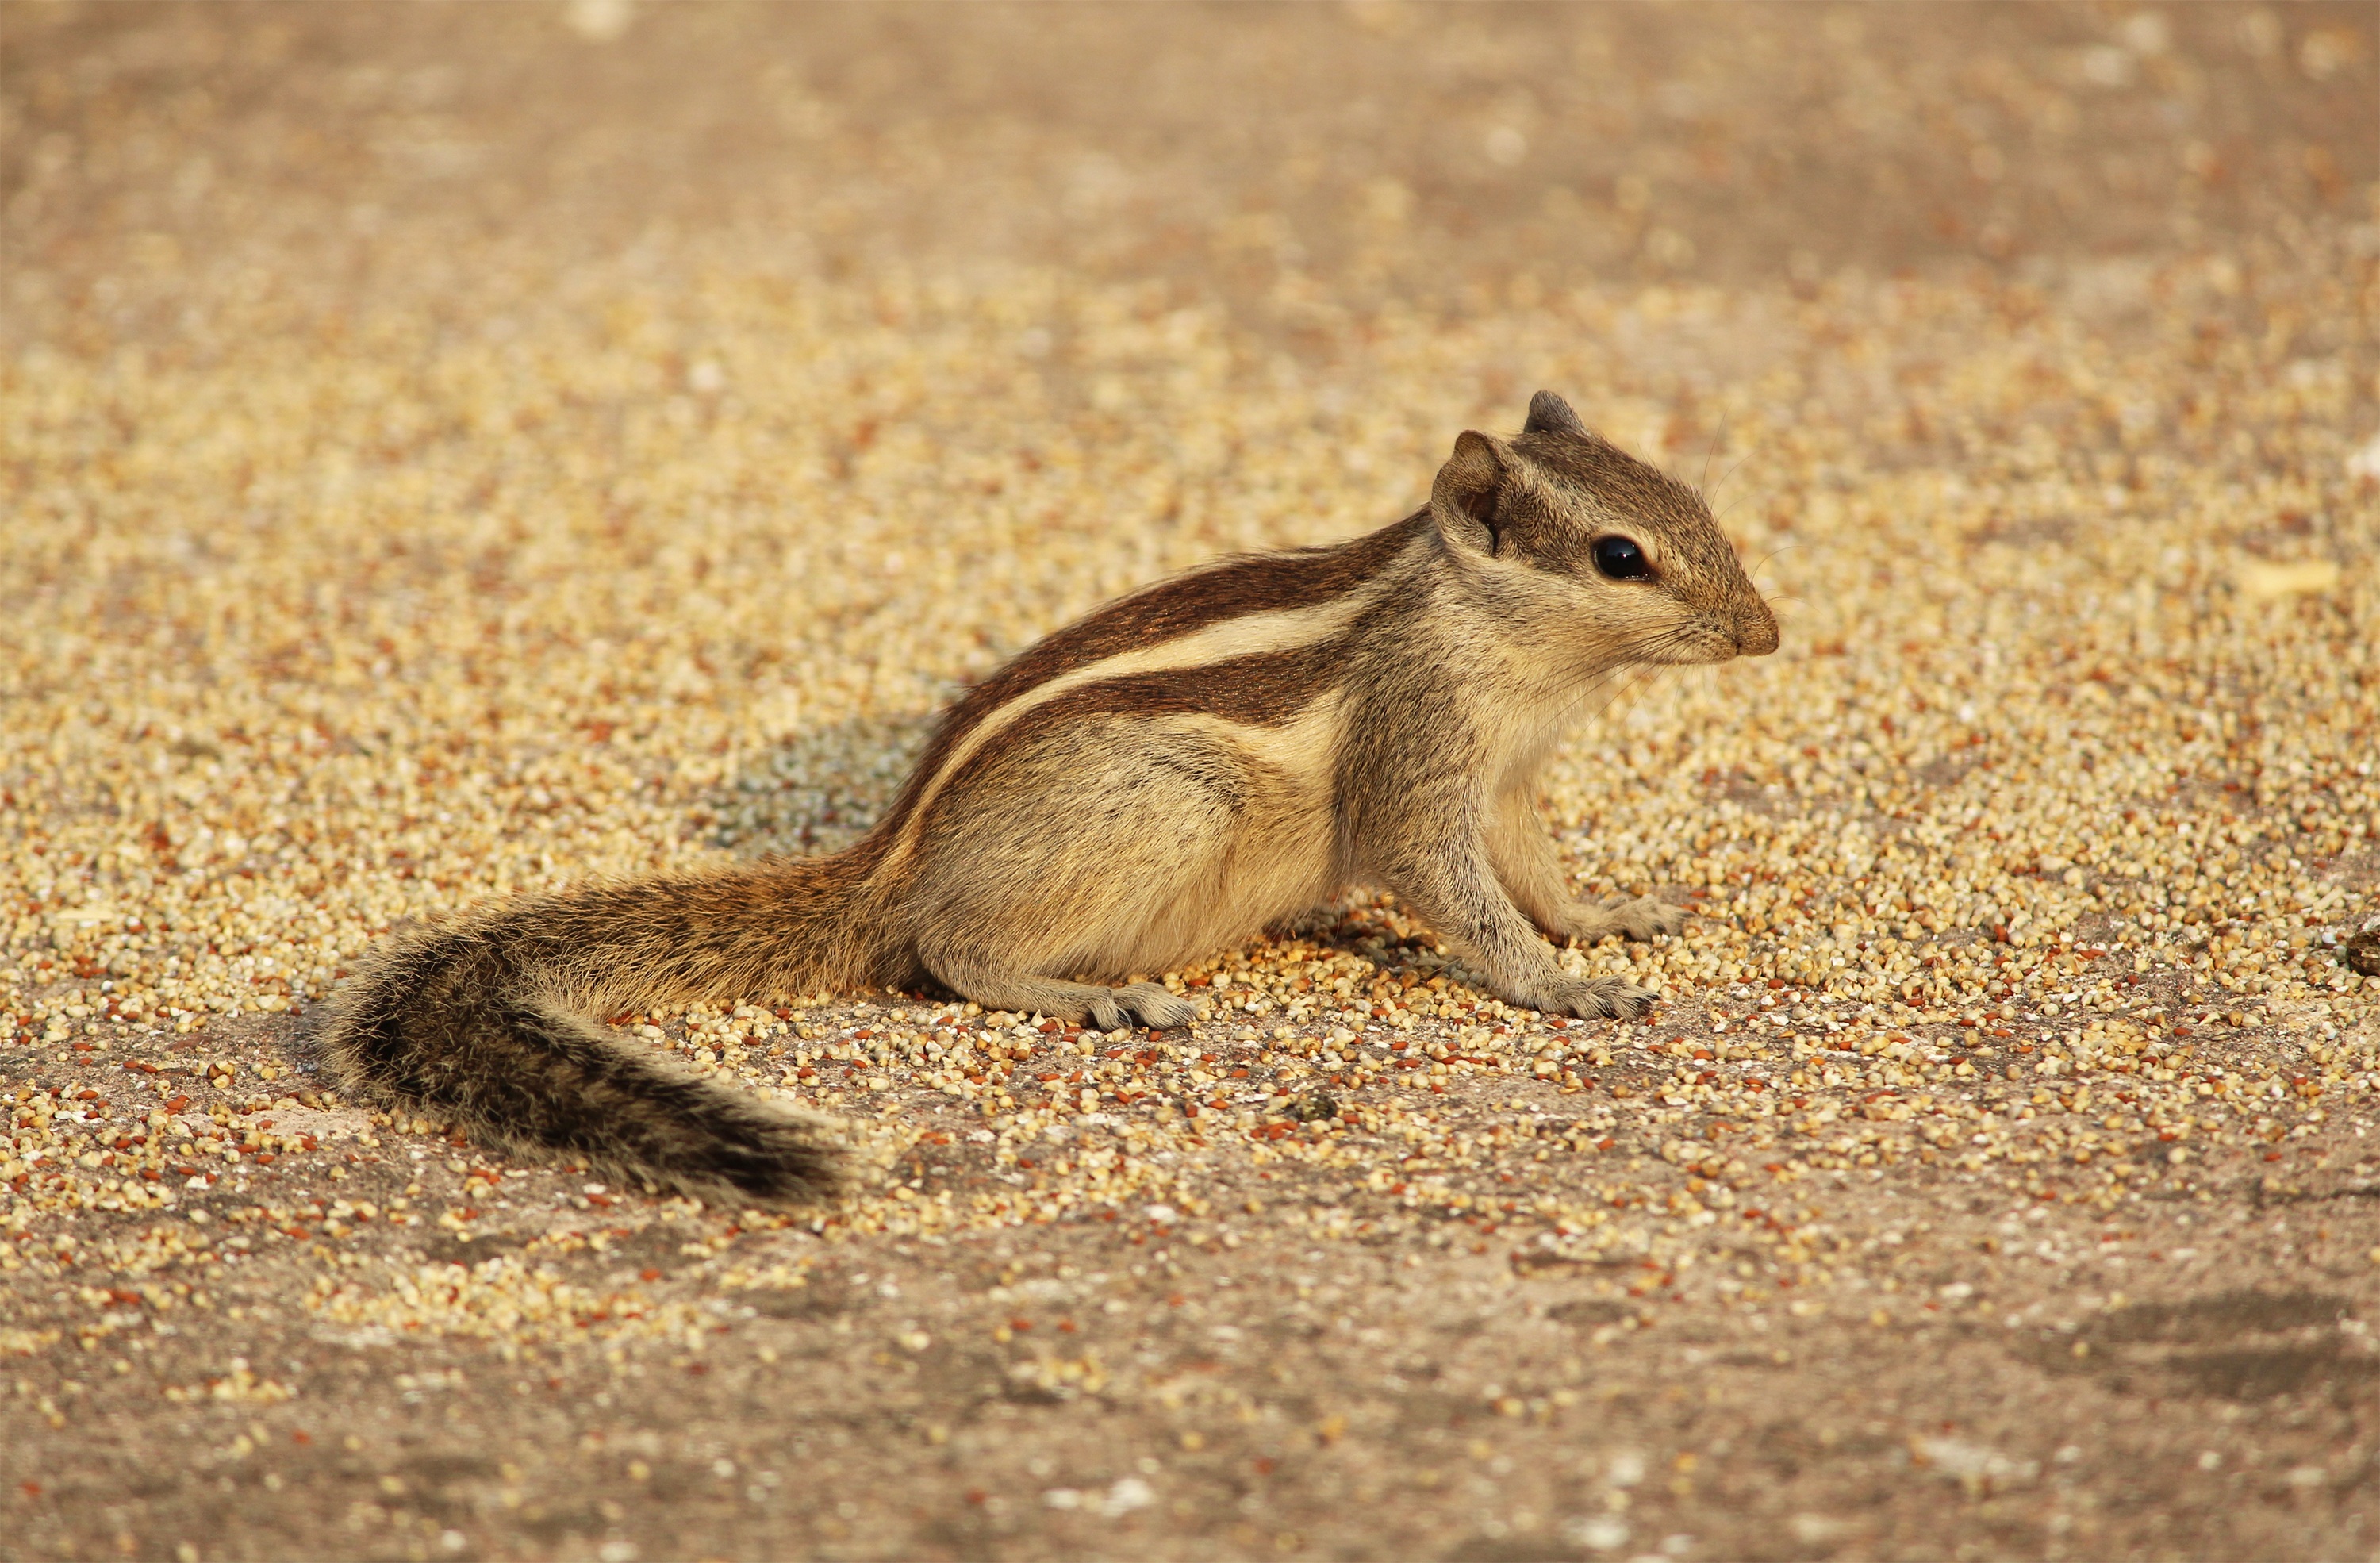
mouse, wildlife, small, mammal, squirrel, rodent, fauna, striped, close up, back, animals, vertebrate, chipmunk, prairie dog